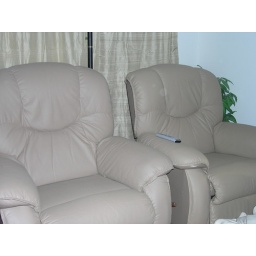
The most comfy chairs for watching TV in our family room.